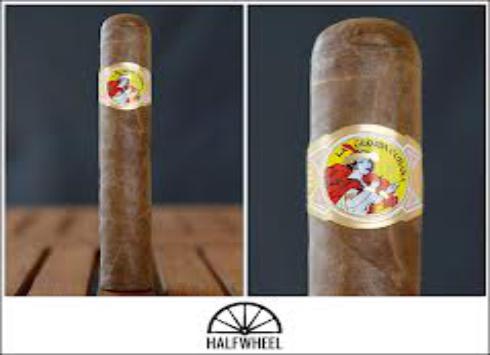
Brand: La Gloria Cubana
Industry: Necessities